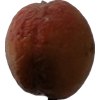
Label: peach